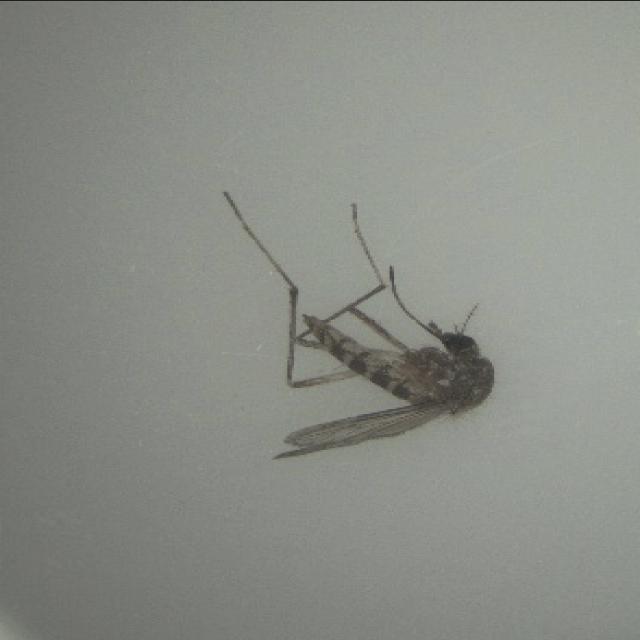
Species: aedes_vexans